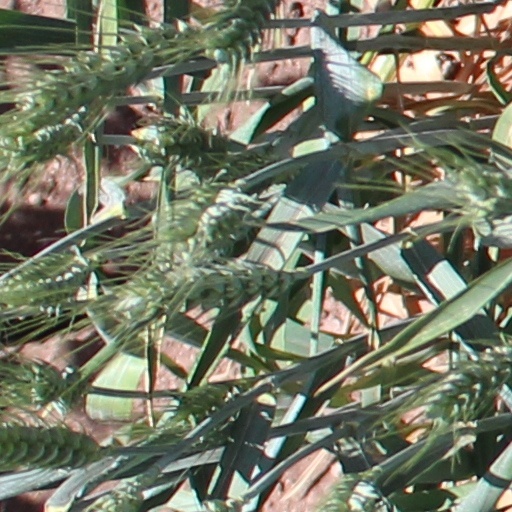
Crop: wheat